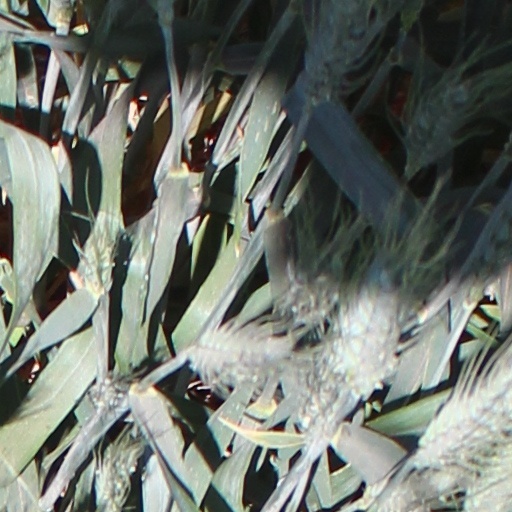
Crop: wheat